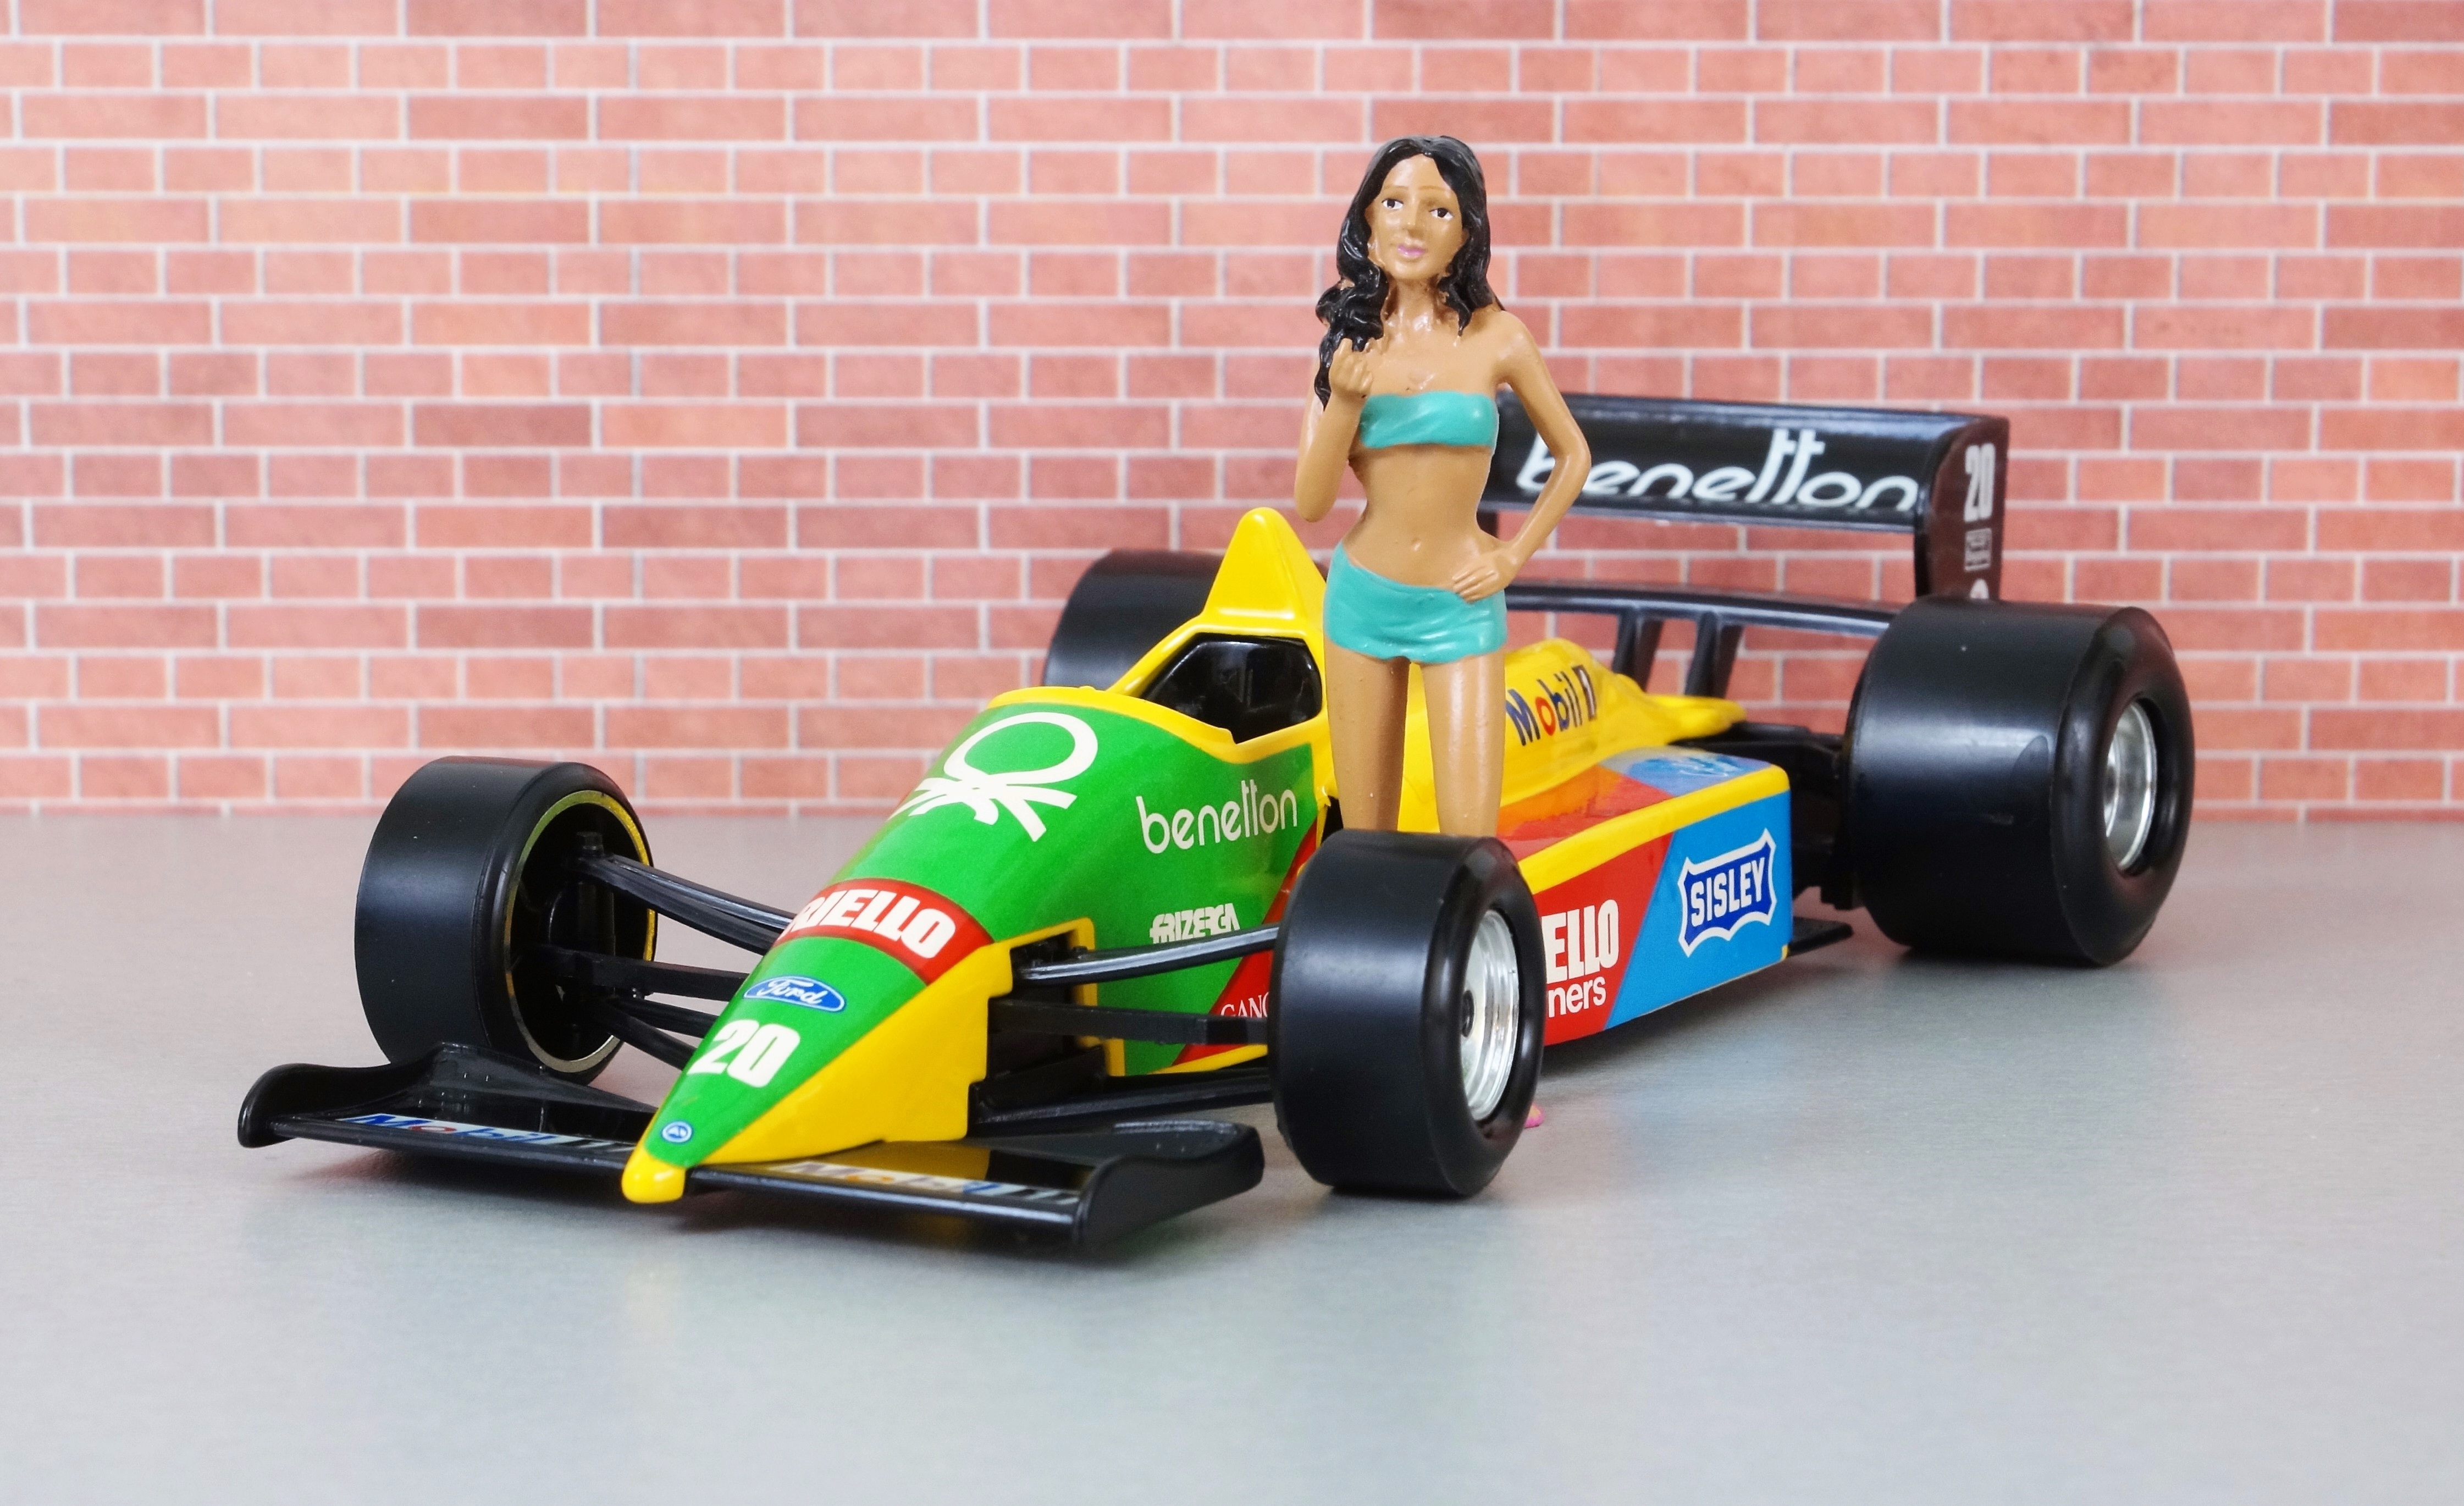
car, model, vehicle, italy, auto, speed, automotive, sports car, race car, sports, racing, toys, race track, fast, pkw, motorsport, vehicles, toy car, racing car, model car, formula 1, formula one, auto racing, automotive design, sport venue, formula racing, indycar series, open wheel car, formula one car, pit babes, benetton, michael schumacher